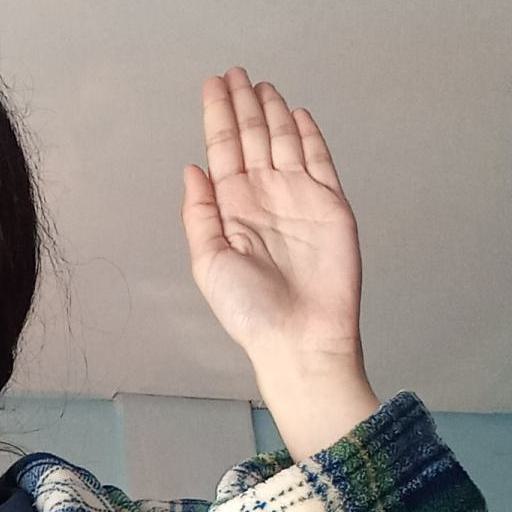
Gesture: stop